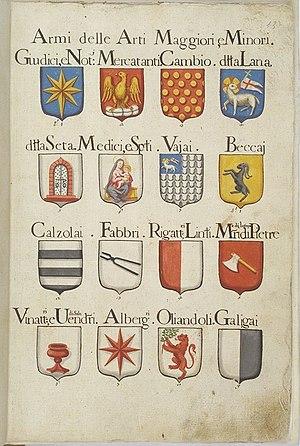
L’Arte est, depuis le Moyen Âge, l'ensemble des gestes précis concernant une pratique maîtrisée entre la science théorique et la pratique spontanée et va prendre son sens définitif connu aujourd'hui.